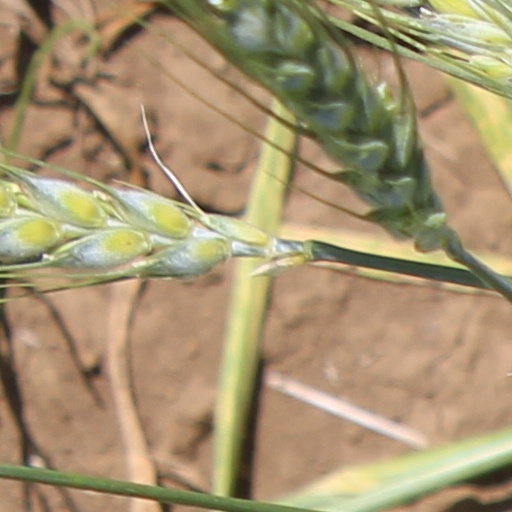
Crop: wheat